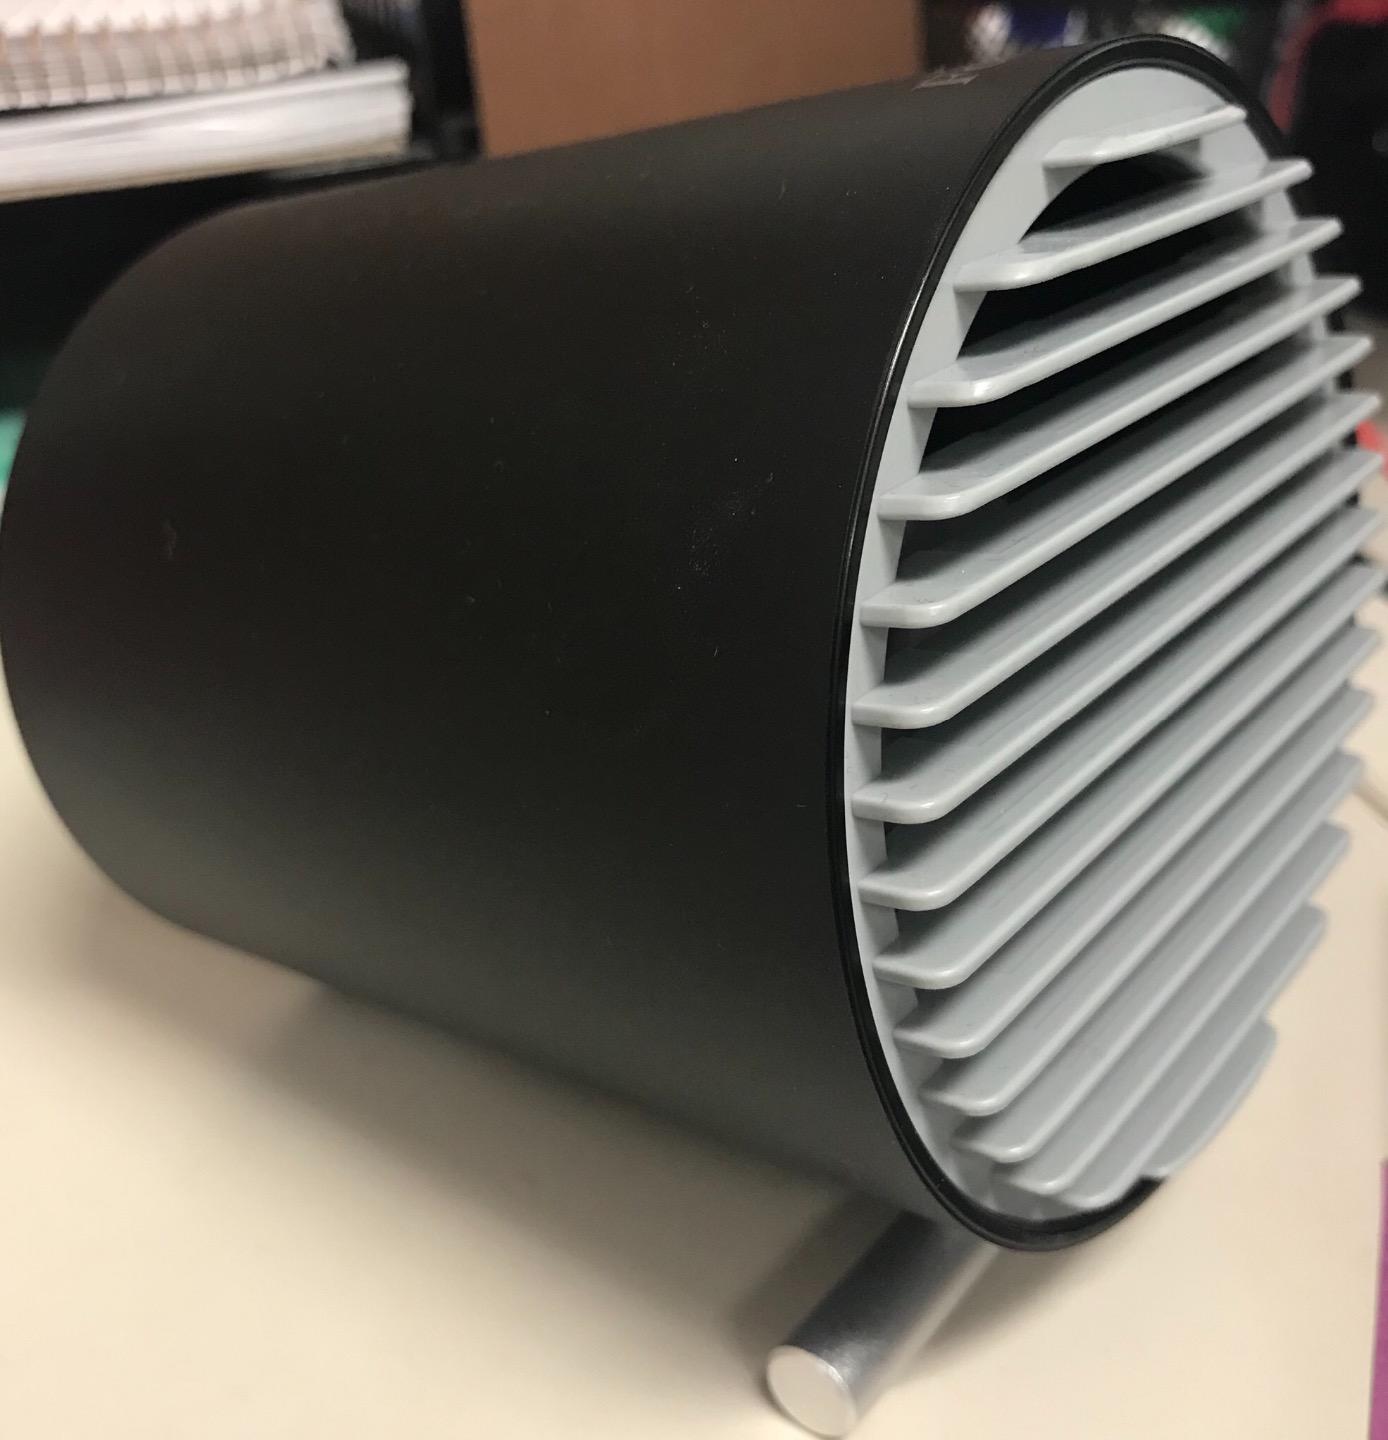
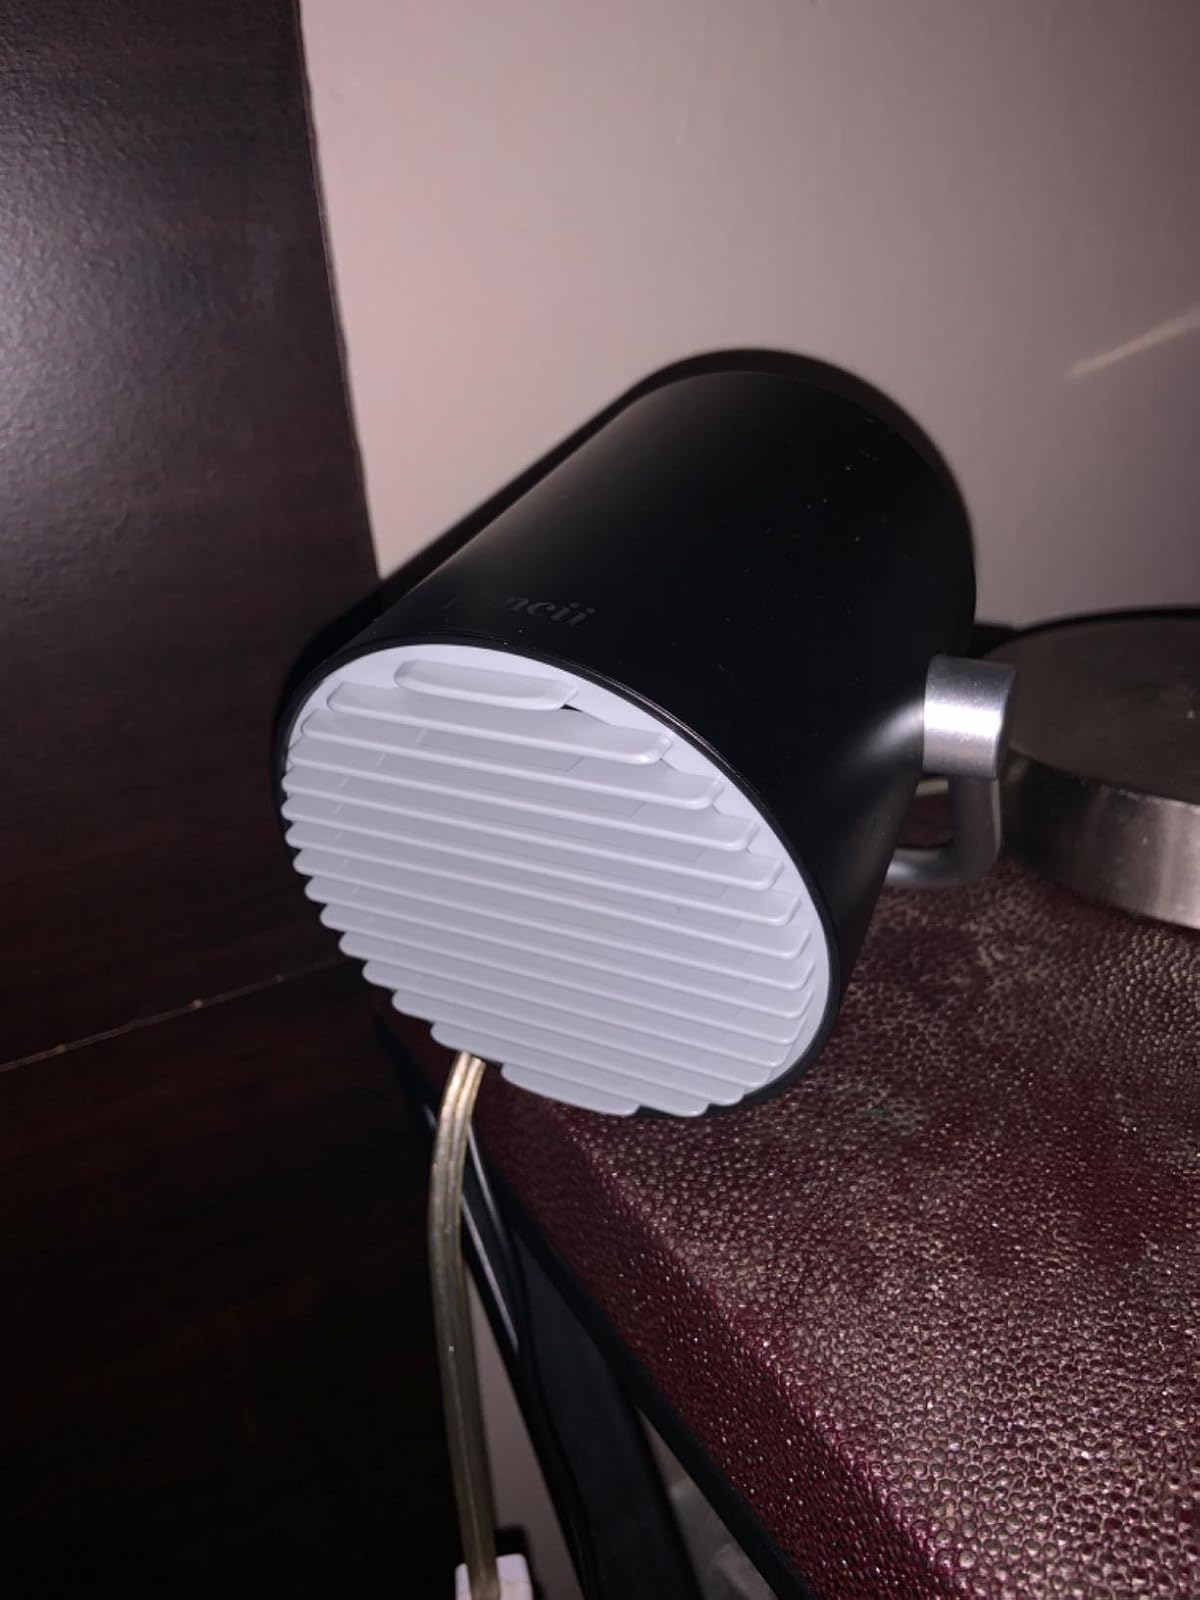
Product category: fan
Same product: yes